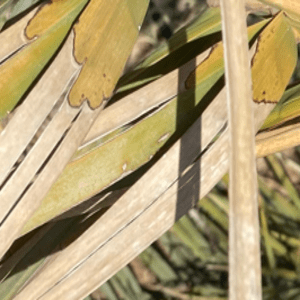
Label: Rachis Blight